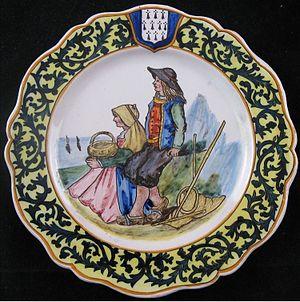
Assiette en faïence, Manufacture Porquier-Beau, vers 1898-1904, Quimper, France
La faïence de Quimper est produite depuis 1708 dans le quartier faïencier historique de Locmaria, près du centre-ville de Quimper. Sa production s'est développée en faisant venir l'argile de Bordeaux et Rouen, bénéficiant de la présence de deux cours d'eau, l'Odet et le Steir et des forêts environnantes pour le combustible.